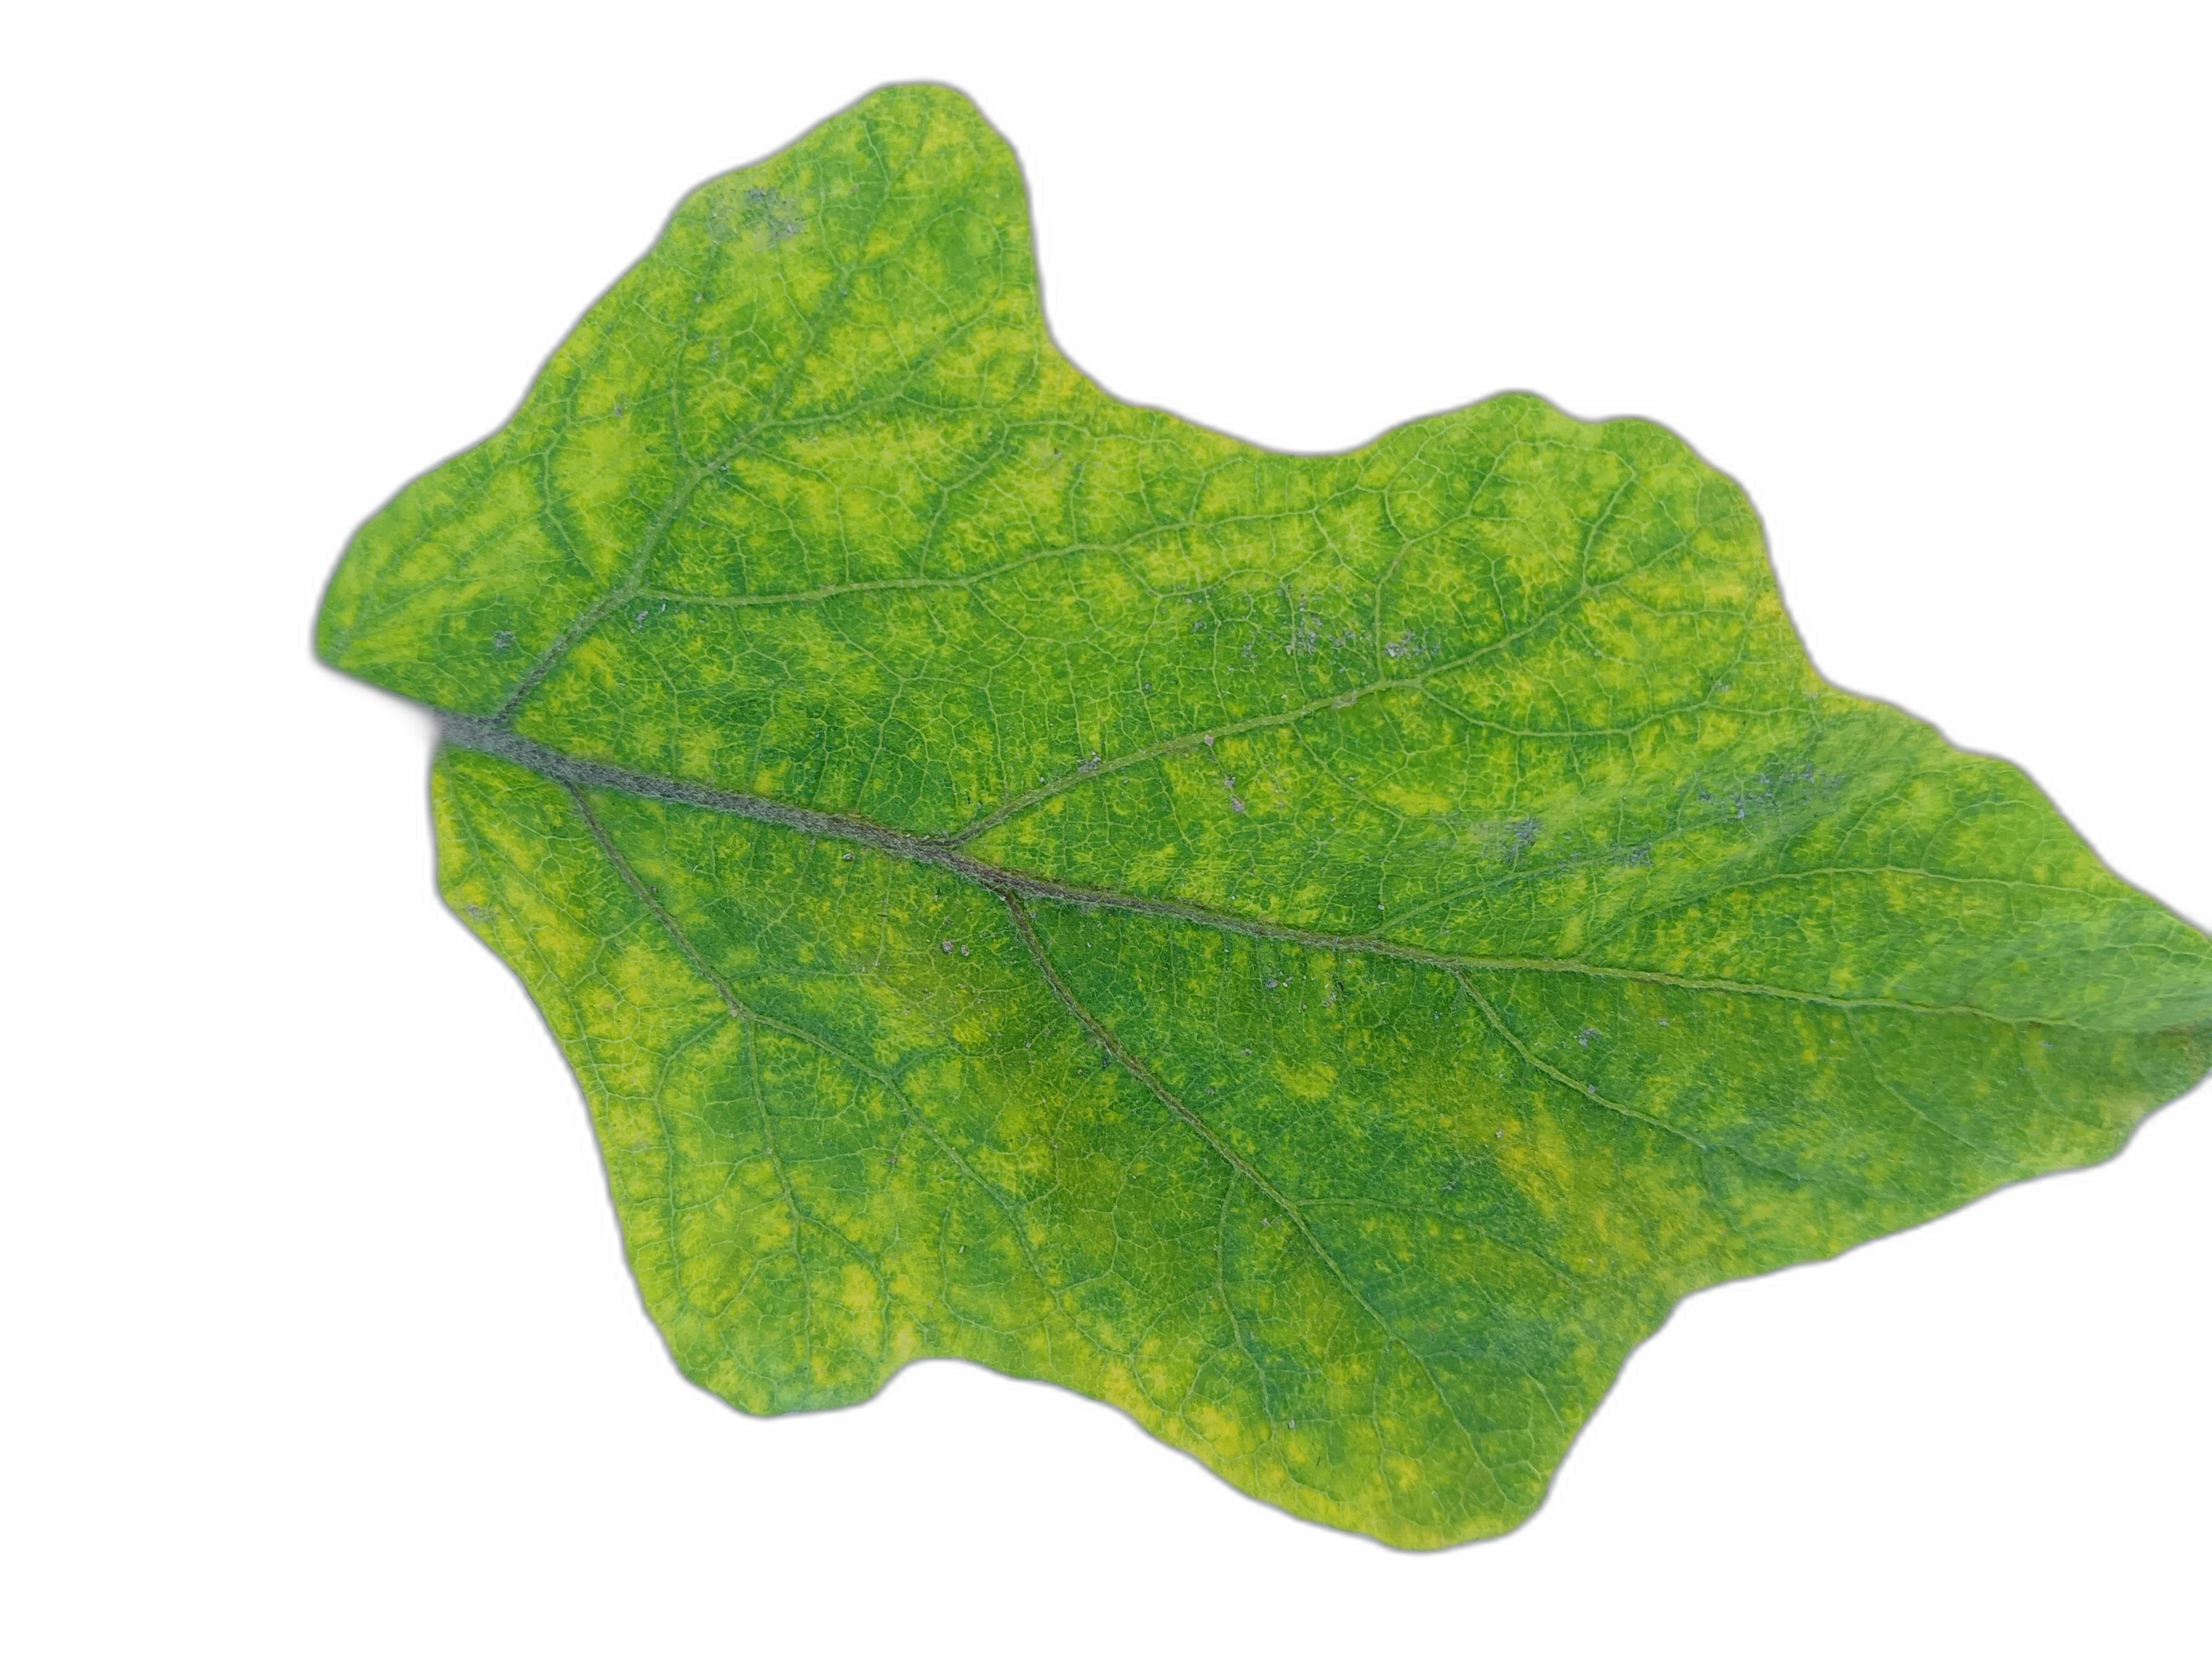
Label: Healthy Leaf